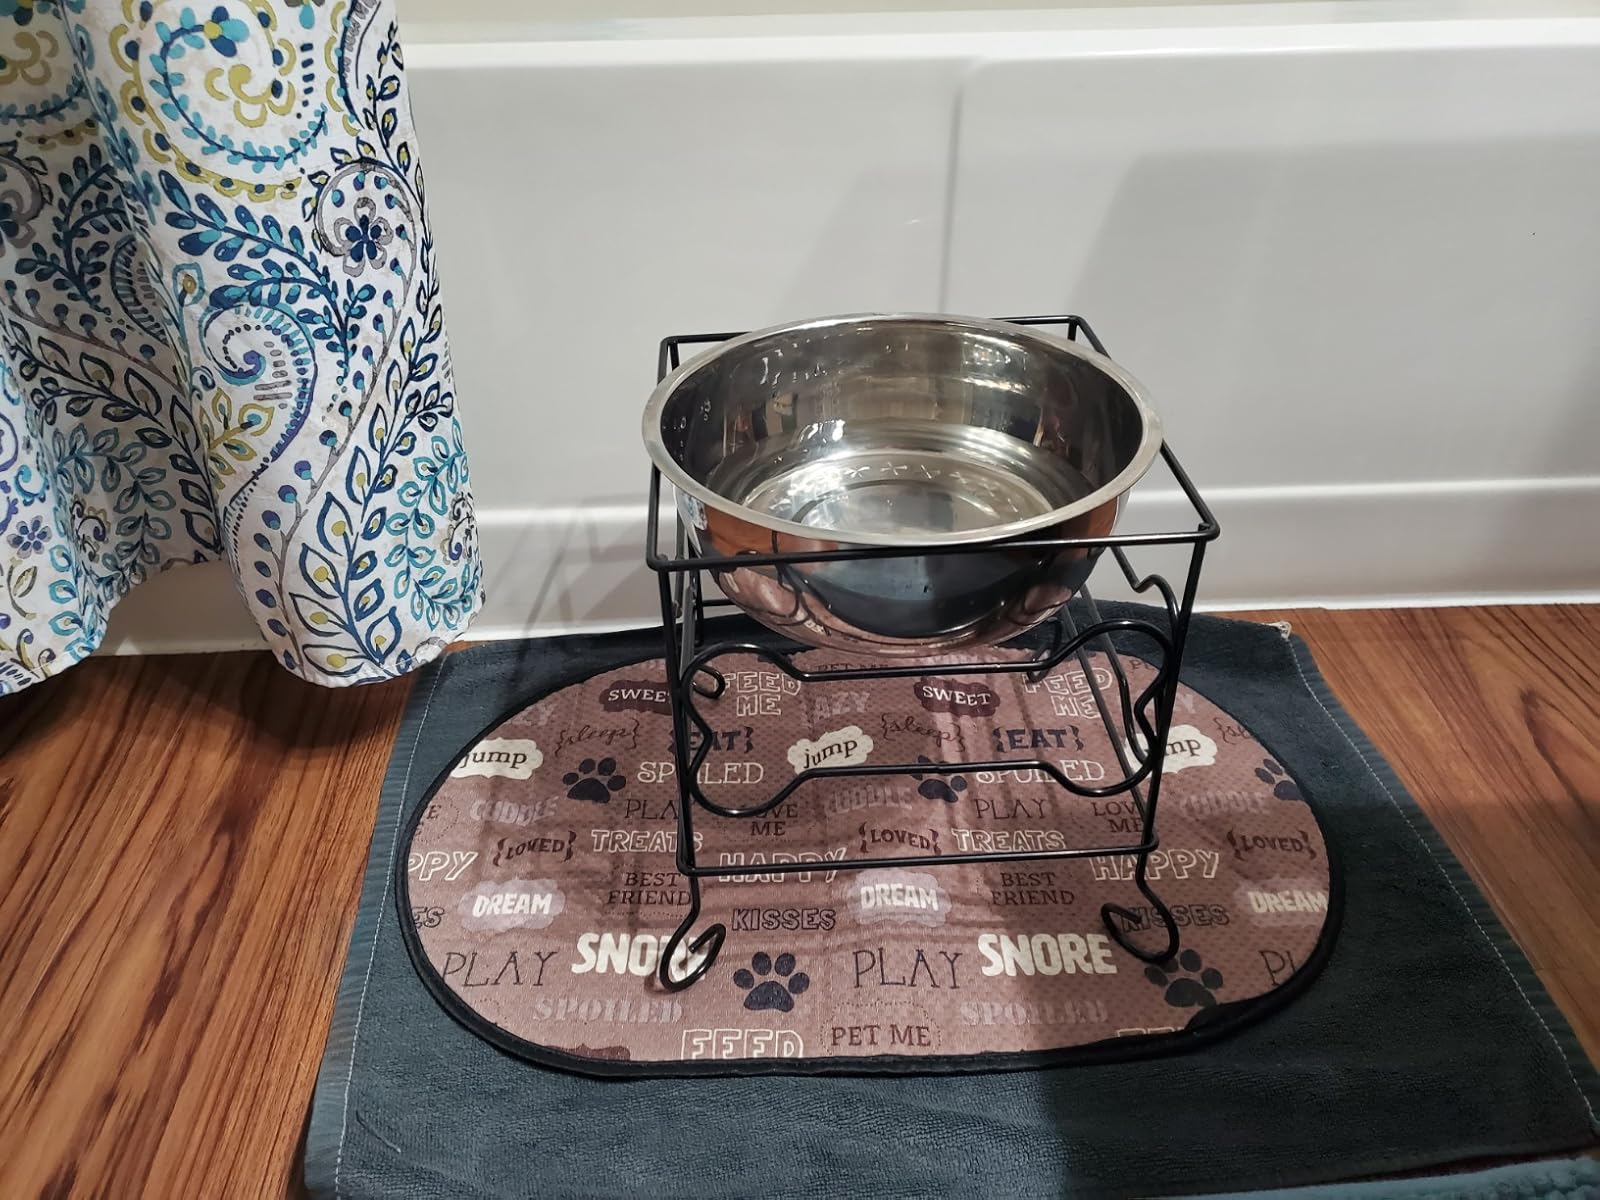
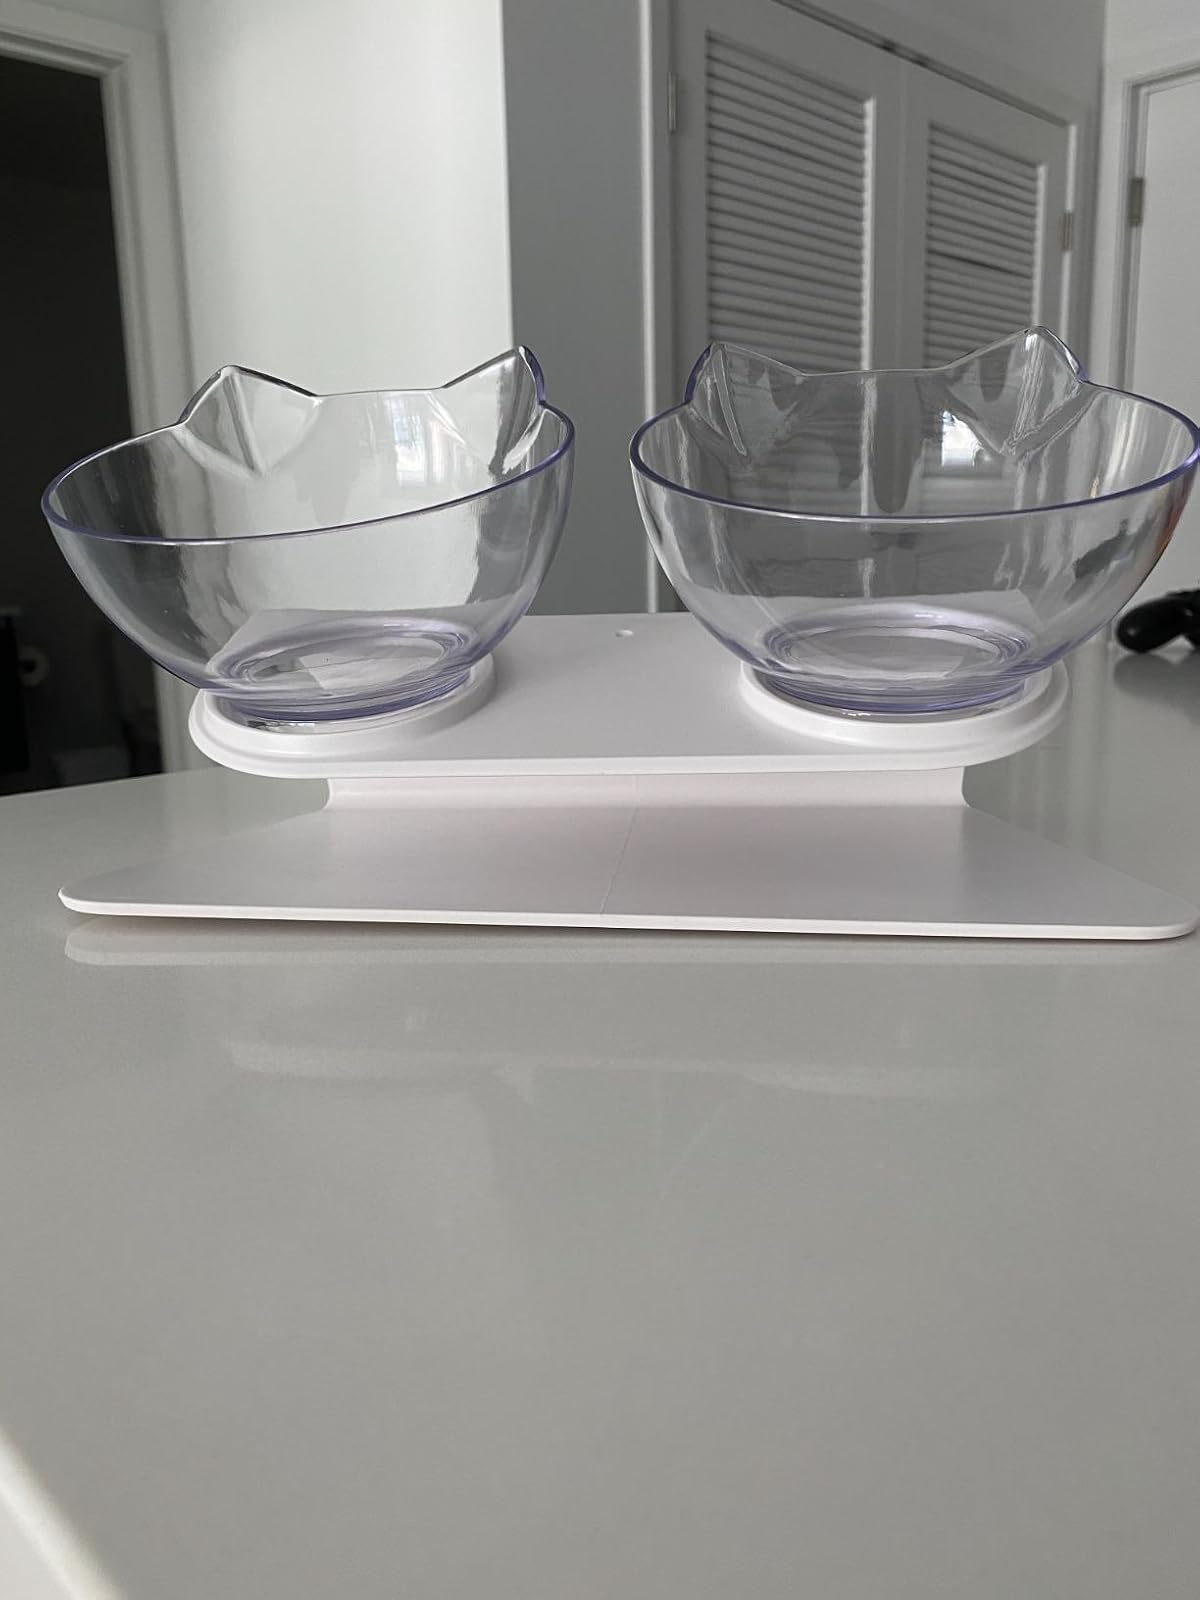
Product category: items_bowl
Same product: no